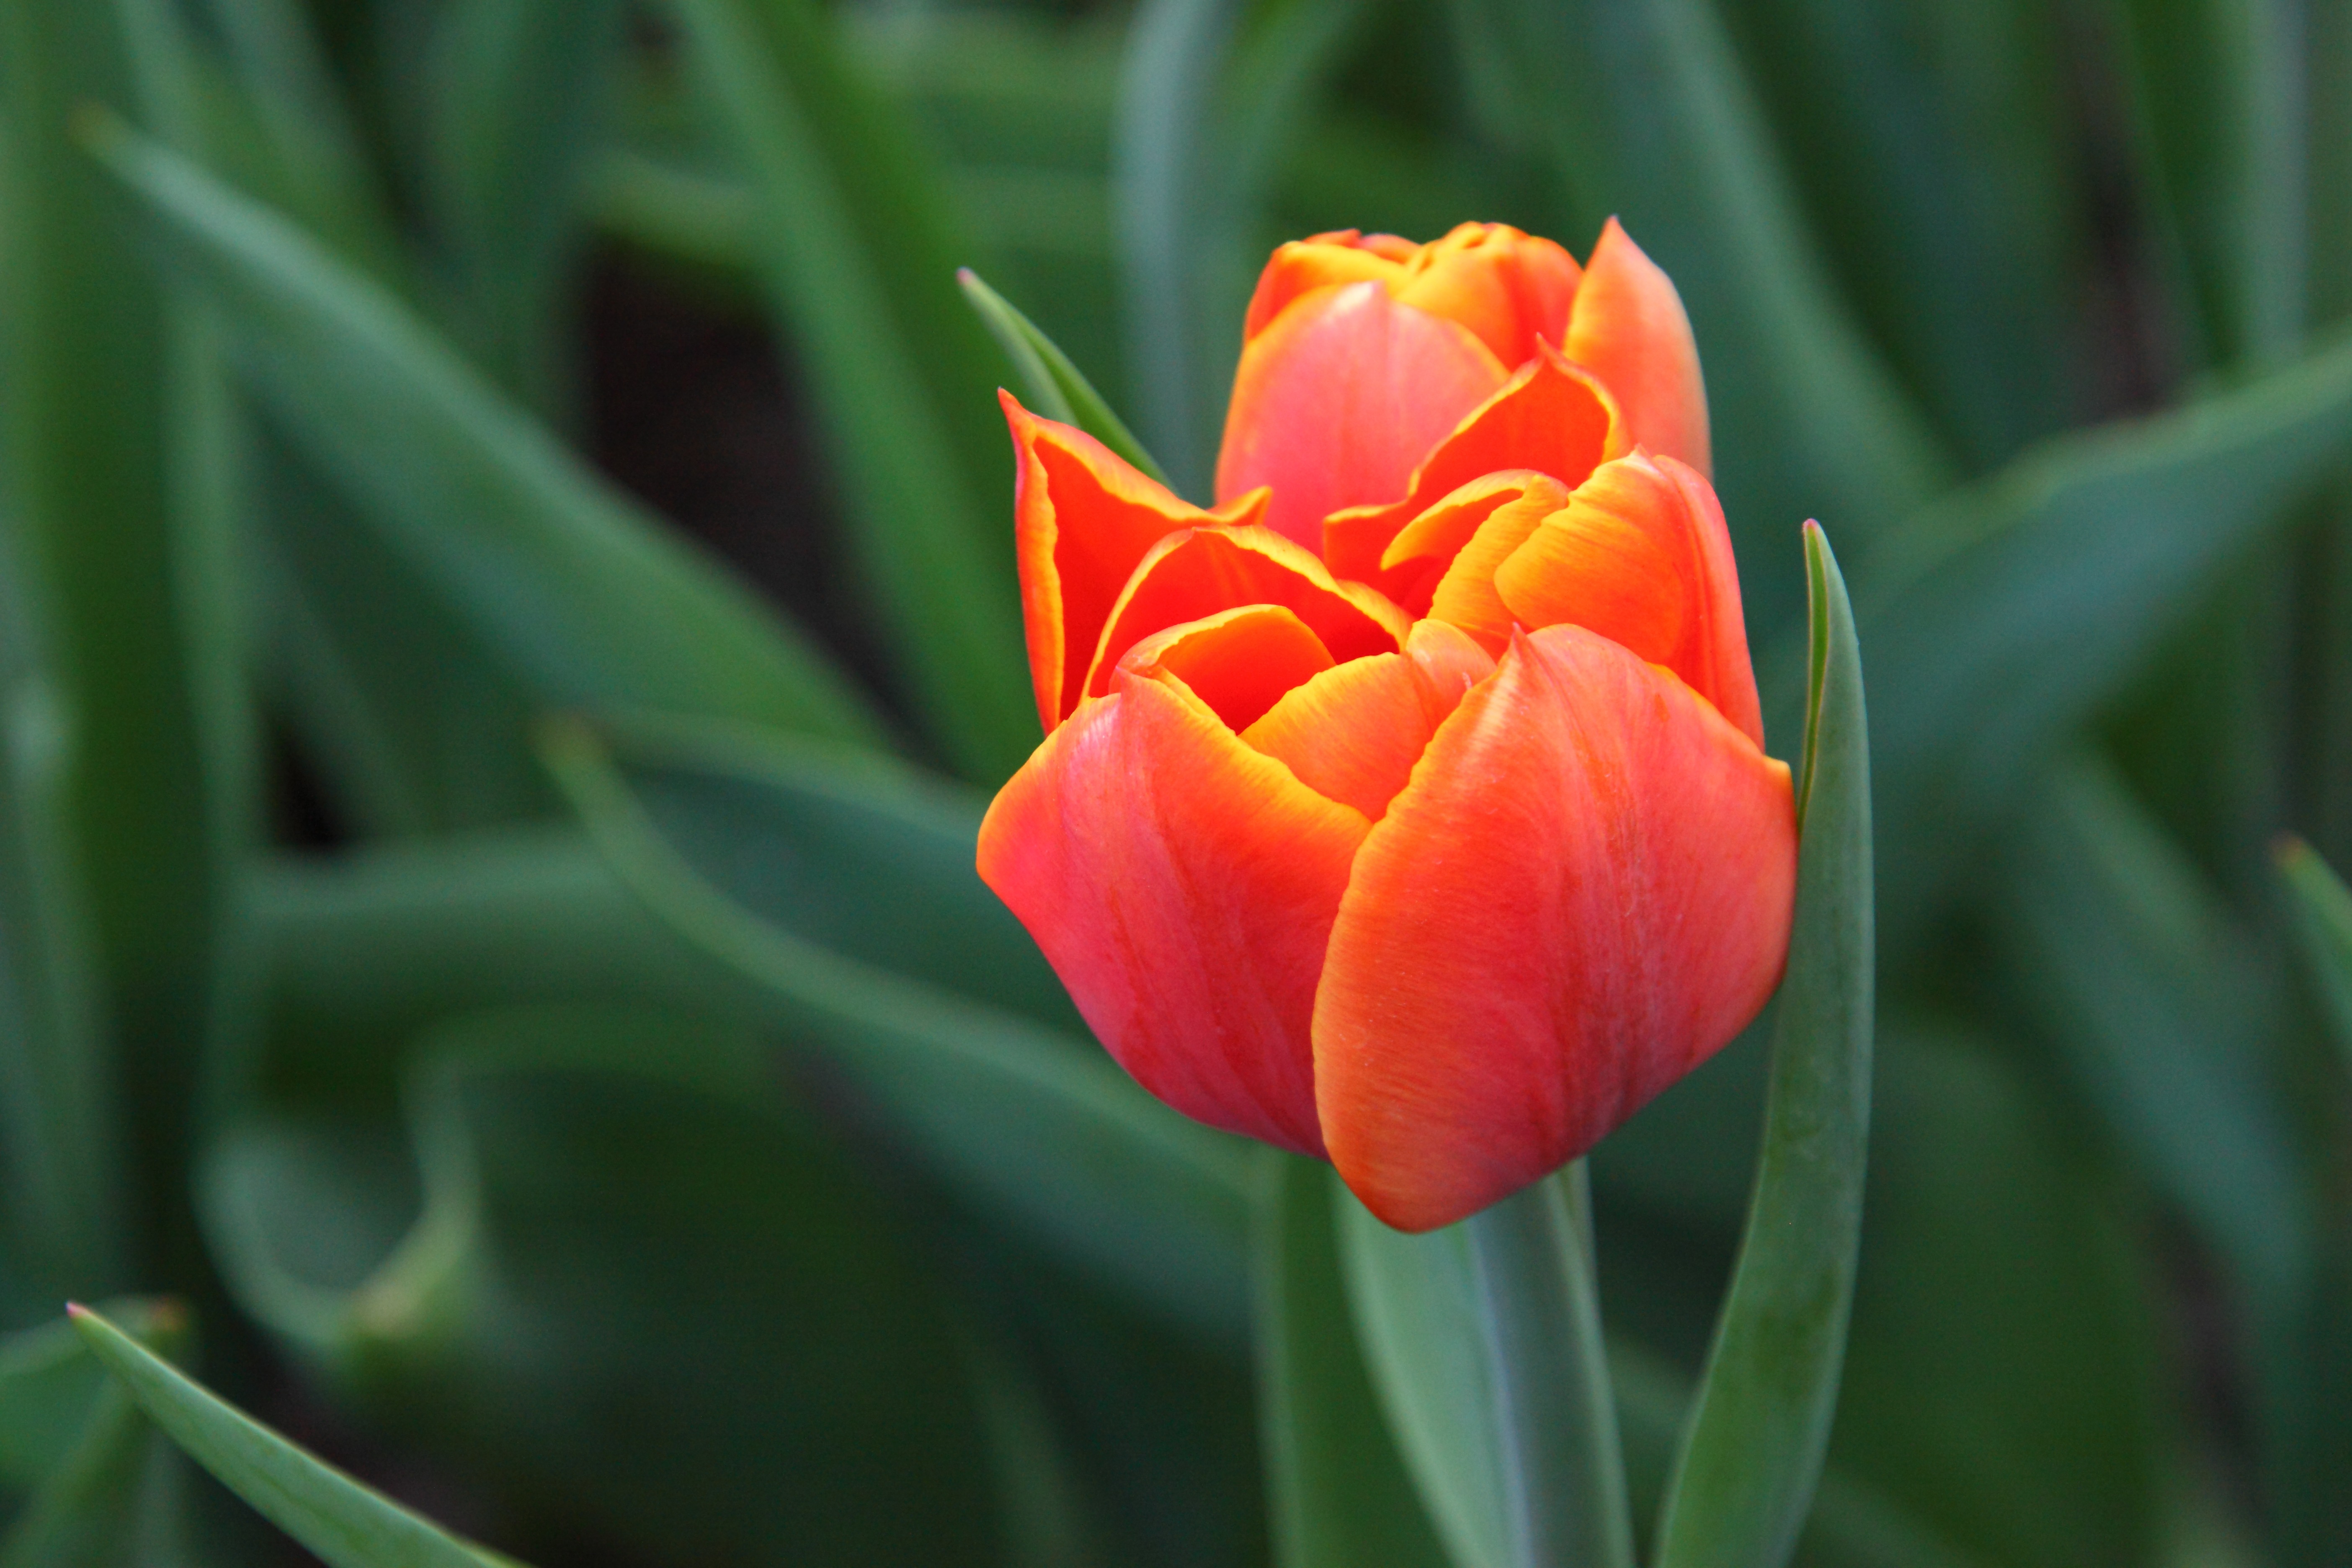
nature, blossom, plant, flower, petal, bloom, floral, tulip, spring, color, fresh, colorful, garden, flora, holland, netherlands, dutch, beautiful, vibrant, macro photography, flowering plant, lily family, plant stem, land plant